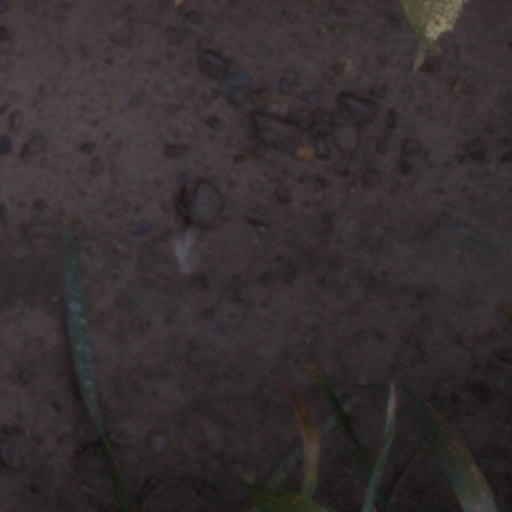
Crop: wheat